Detective fiction

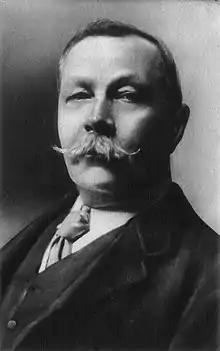
Arthur Conan Doyle (1859–1930)

Although "The Moonstone" is usually seen as the first detective novel, there are other contenders for the honor. A number of critics suggest that the lesser known "Notting Hill Mystery" (1862–63), written by the pseudonymous "Charles Felix" (later identified as Charles Warren Adams), preceded it by a number of years and first used techniques that would come to define the genre.